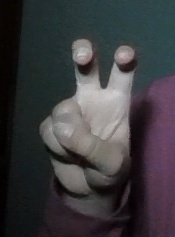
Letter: toot